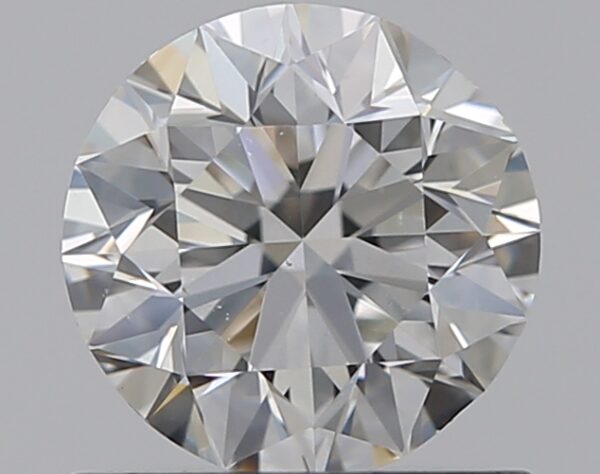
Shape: round
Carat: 0.7
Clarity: VS2
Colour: G
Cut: EX
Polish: EX
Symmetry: VG
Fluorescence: F
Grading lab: GIA
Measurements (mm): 5.56 x 5.63 x 3.58